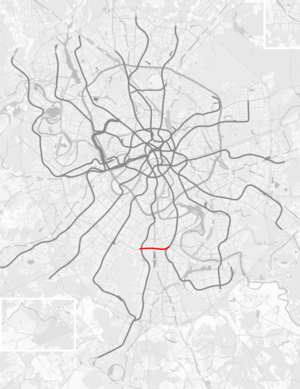
Kakhovskajalinjen
Kakhovskajalinjens forløb
Kakhovskajalinjen er en linje fra Moskvas metro. Selvom linjen blev etableret i 1995, så daterer alle stationerne tilbage til 1969, da de åbnede som en del af Zamoskvoretskajalinjen.